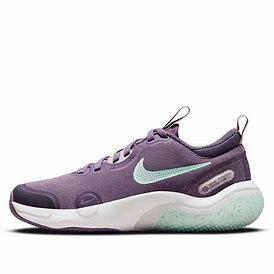
Brand: Nike
Model: Explor Next Nature